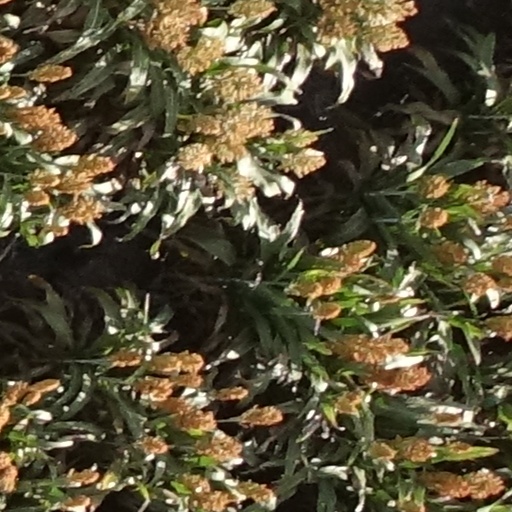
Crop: sorghum